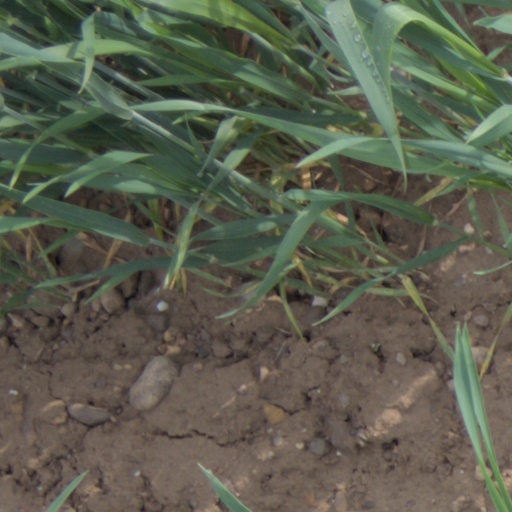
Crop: wheat